Mtsapere

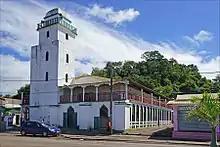
Mosque at Mtsapere

Mtsapéré is a settlement in the French commune of Mamoudzou, Mayotte.